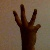
The image shows a hand gesture representing the number 6 in Indian Sign Language.